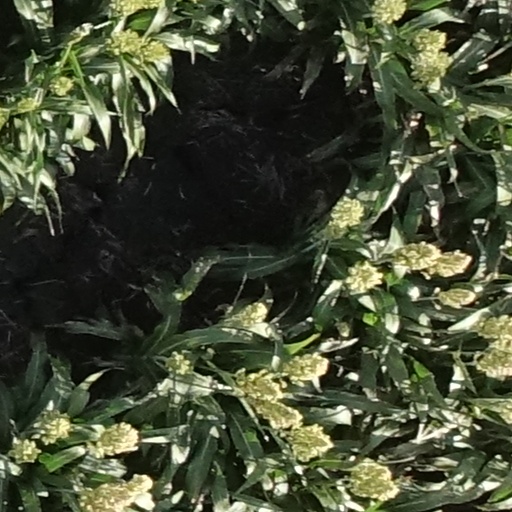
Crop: sorghum